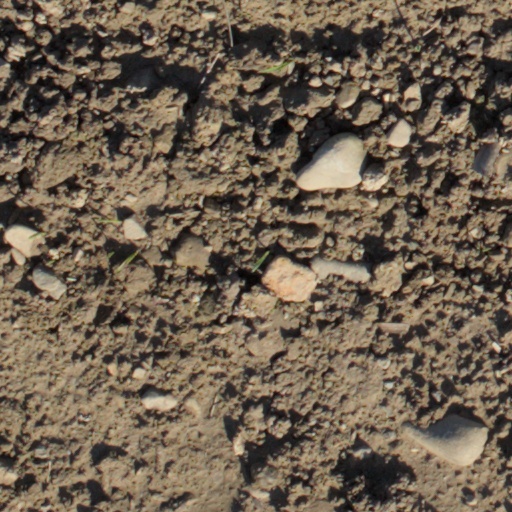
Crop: wheat